Last Human

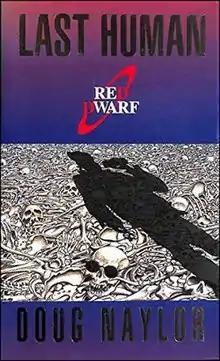
First edition cover

Last Human is the title of a 1995 science fiction comedy novel written by Doug Naylor. It is part of the "Red Dwarf" series of novels, based on the popular television show created by Naylor and his partner Rob Grant. Like the other novels, it does not take place within the television series continuity, but instead adapts situations presented on the series to occur within an alternative universe.